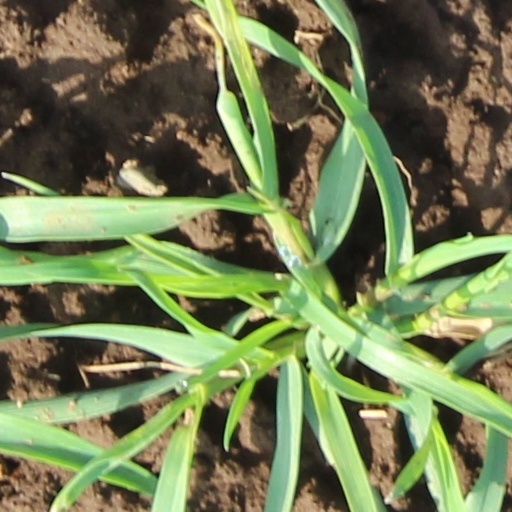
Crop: wheat